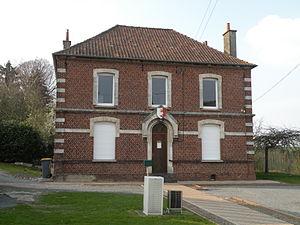
Mairie d'Ourton.
Ourton est une commune française située dans le département du Pas-de-Calais en région Hauts-de-France.